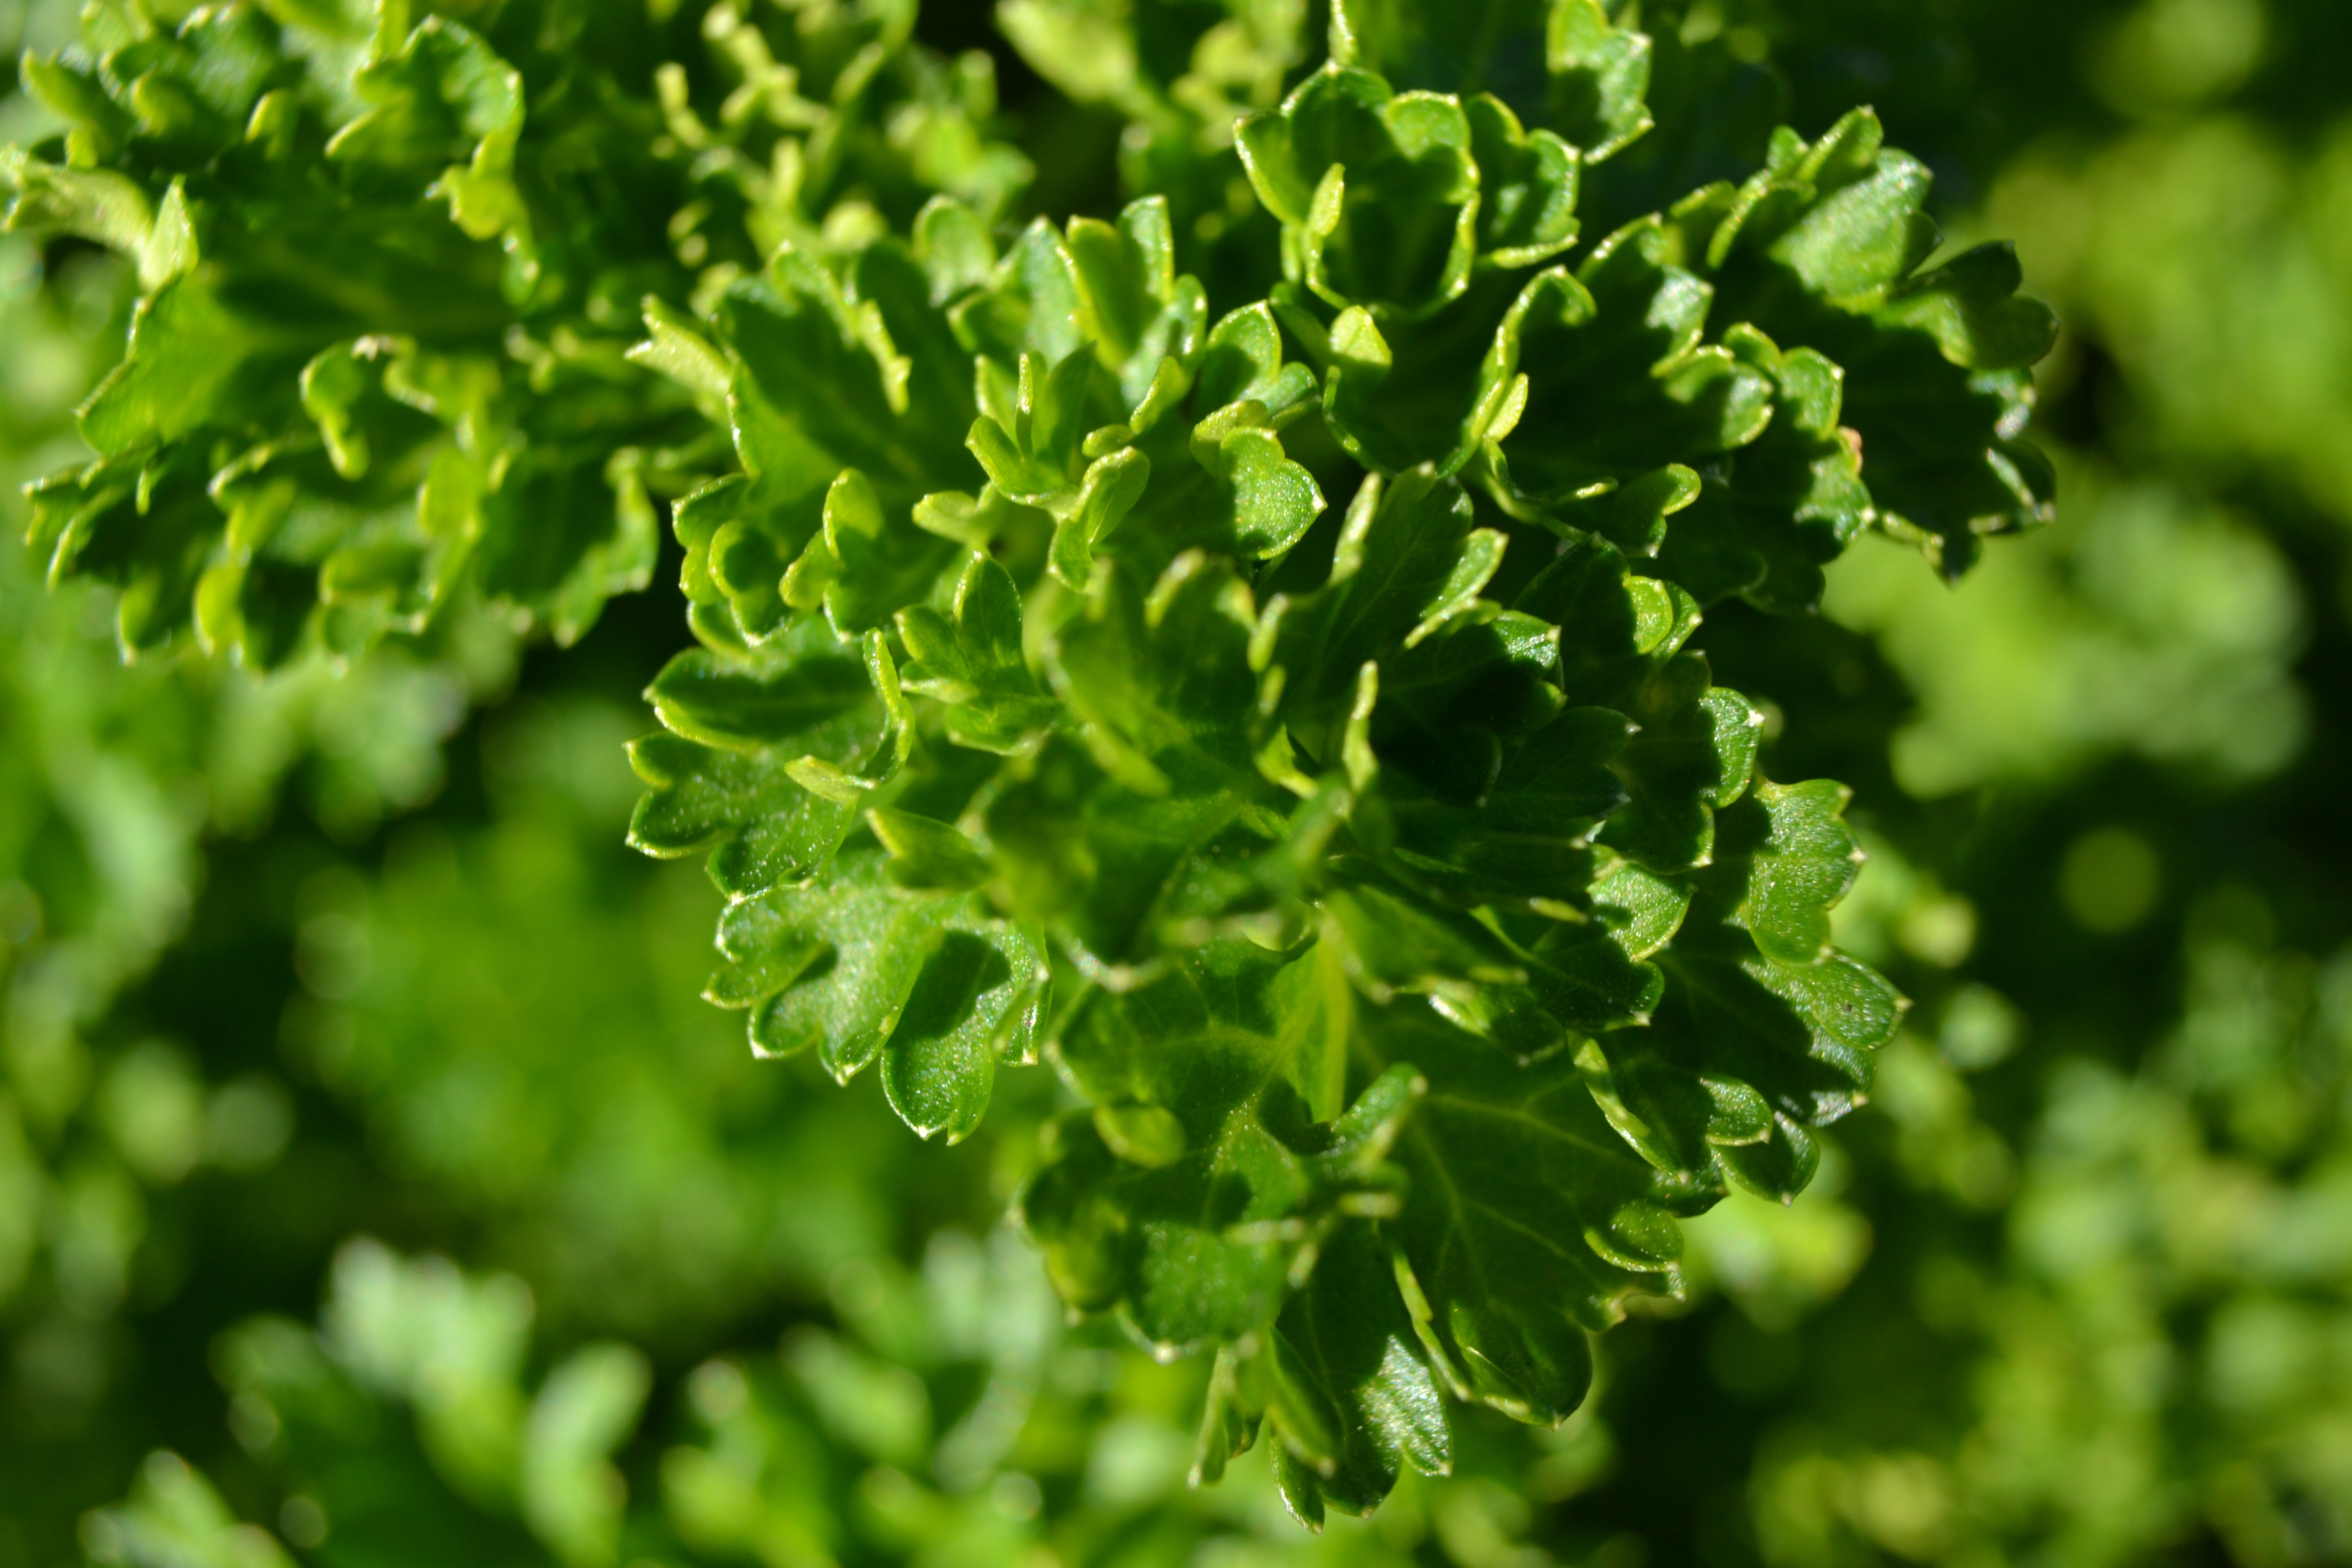
plant, leaf, flower, food, green, cooking, culinary, herb, flavour, produce, vegetable, soil, garden, close up, curly, parsley, flowering plant, petroselinum crispum, cultivar, biennial, annual plant, land plant, apiales, leaf vegetable, parsley family, garden parsley